Cruel Map of Women's Bodies

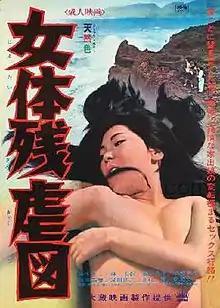
Theatrical poster for "Cruel Map of Women's Bodies" (1967)

"aka" Female Bodies in a Brutal Scenario is a 1967 Japanese "pink film" directed by Masanao Sakao. It is significant for being future "S&M Queen" Naomi Tani's first starring role in a film dealing primarily with S&M.